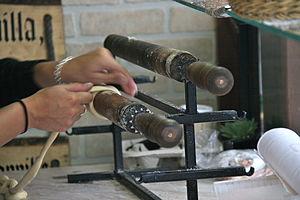
Le trdelník est une pâtisserie traditionnelle sucrée originaire de la ville de Skalica en Slovaquie. Il est à base de pâte de farine enroulée autour d'une brochette en bois, puis grillé à la braise et recouvert de sucre et de noisettes pilées. Il en résulte une forme cylindrique caractéristique cuite et dorée à l'extérieur et creuse et pâle à l'intérieur, avec un goût fumé et aromatisé à la cannelle.